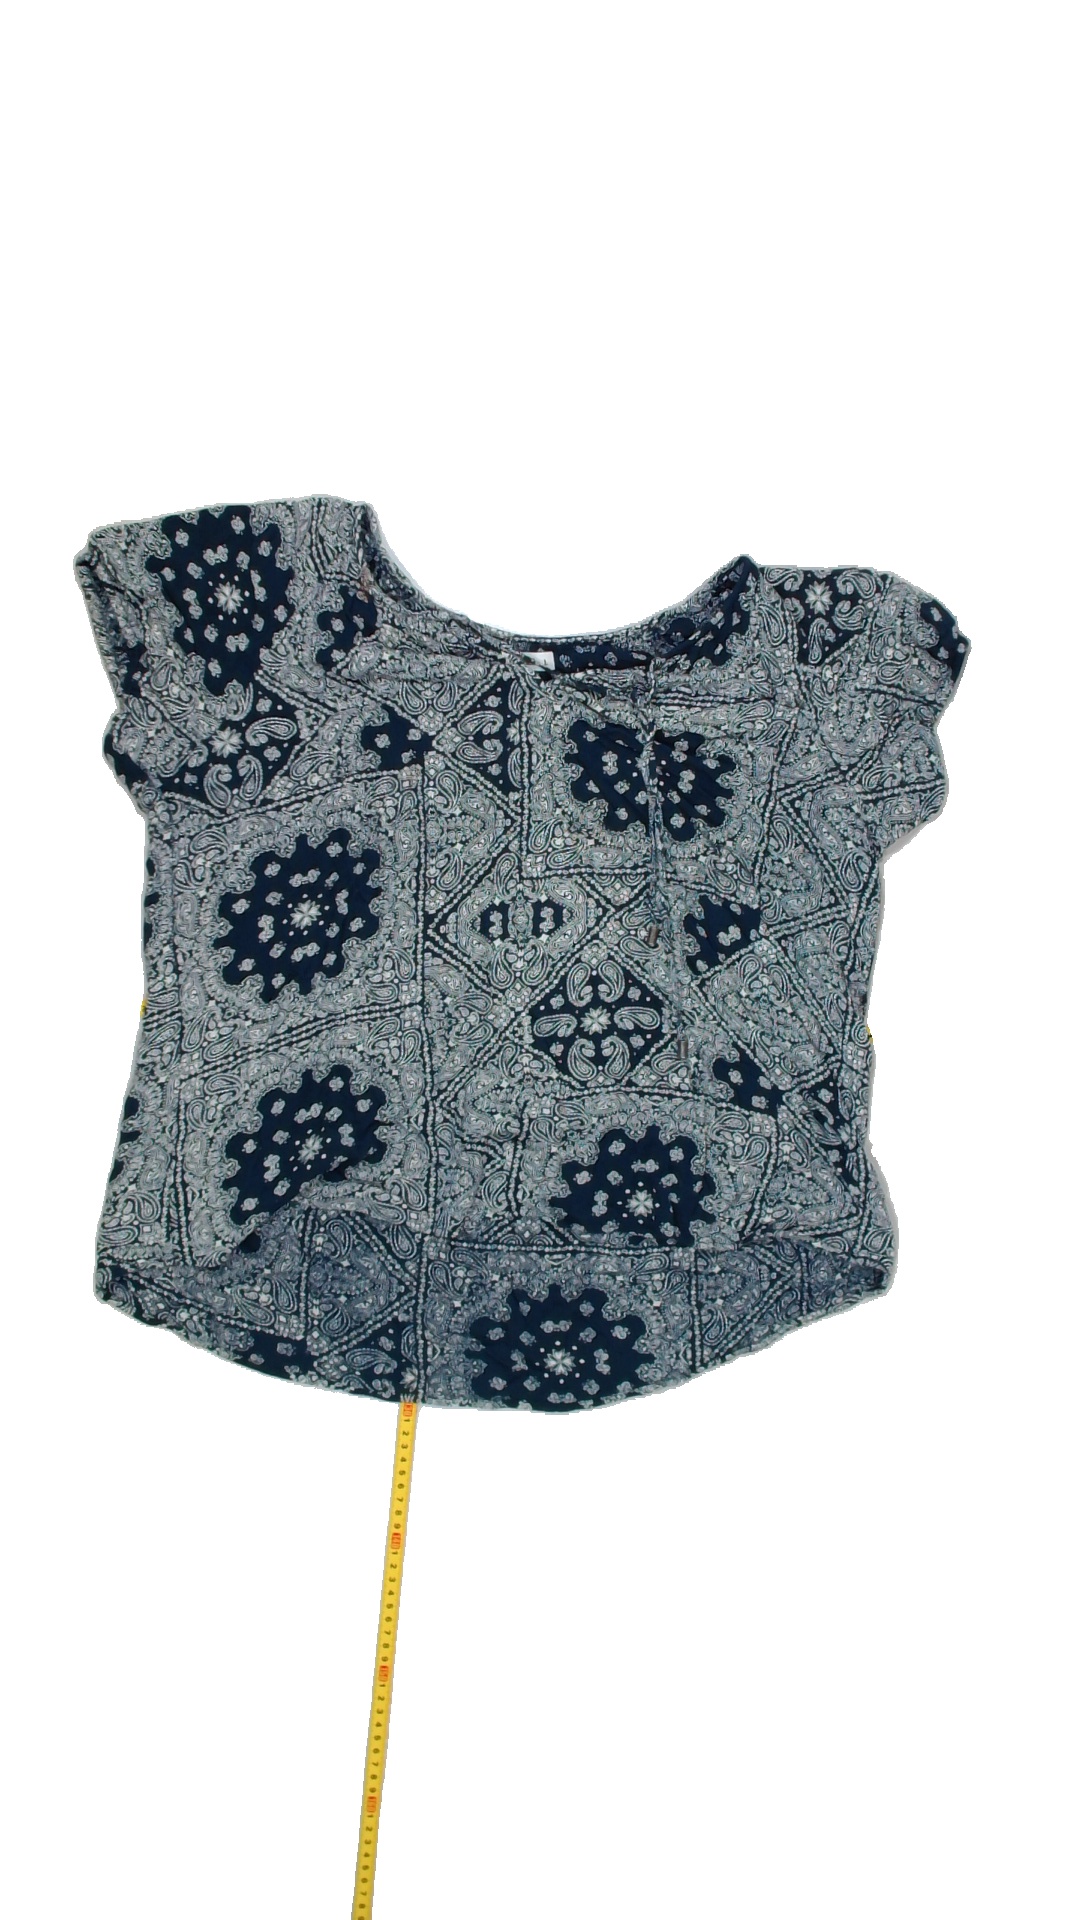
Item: Blouse (Ladies)
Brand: Miss Milla
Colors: Multicolor
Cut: Regular, V-collar
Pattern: Floral print
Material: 100%viscose
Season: All
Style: No trend
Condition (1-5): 3
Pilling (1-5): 4
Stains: Yes
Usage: Export
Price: <50